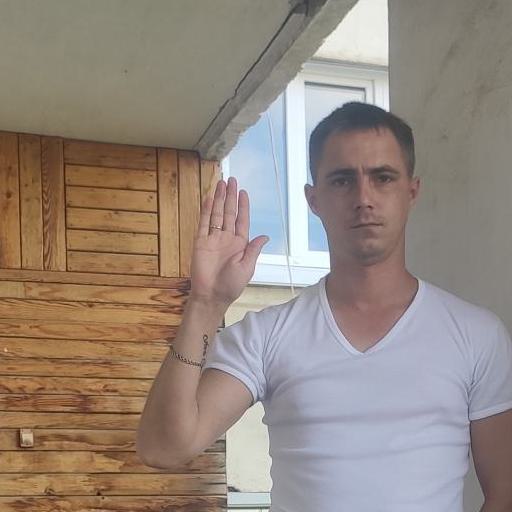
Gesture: stop